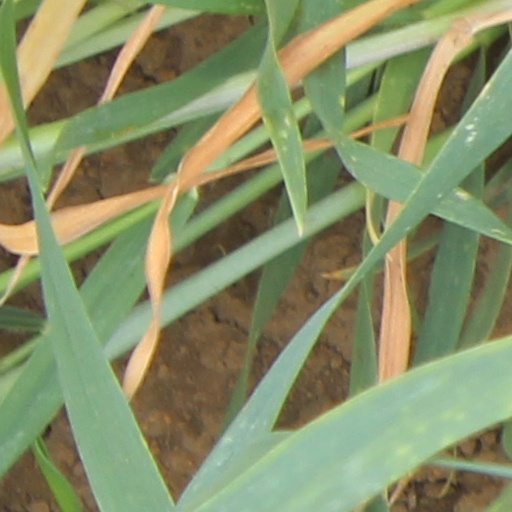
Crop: wheat